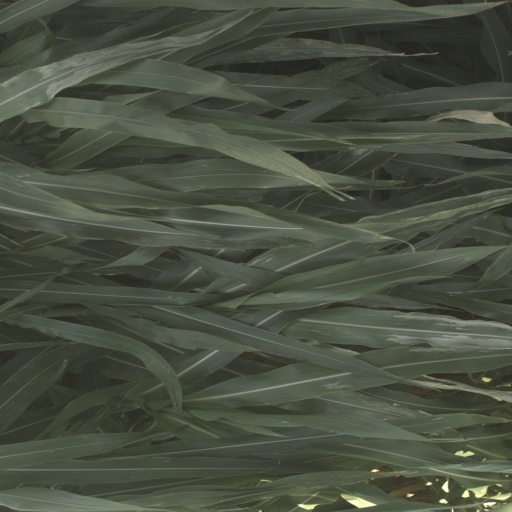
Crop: sorghum